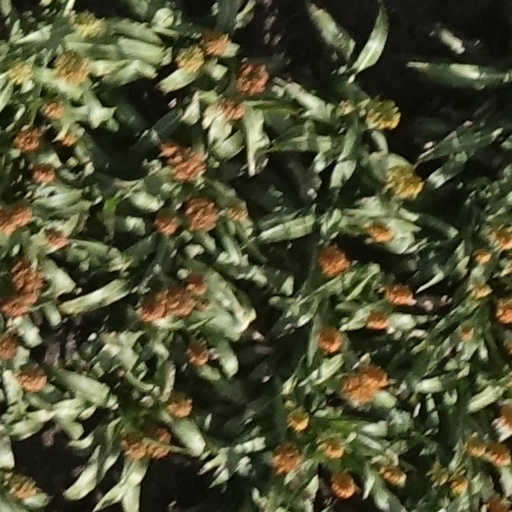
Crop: sorghum